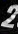
Number: 2